Ninfa's

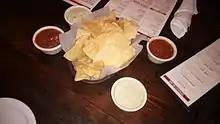
Original Ninfa's chips, tomato salsa, and green sauce

Ninfa's historically specialized in Tex-Mex and "Norteño" style Mexican dishes. Ninfa Laurenzo drew inspiration from the cooking of her mother, who was a Mexican, and from Laurenzo's own travels to Mexico City. The food had an Italian influence because Laurenzo's deceased husband, Domenic Thomas Laurenzo, was an Italian American. Mozzarella, olive oil, and parmesan were used as ingredients.